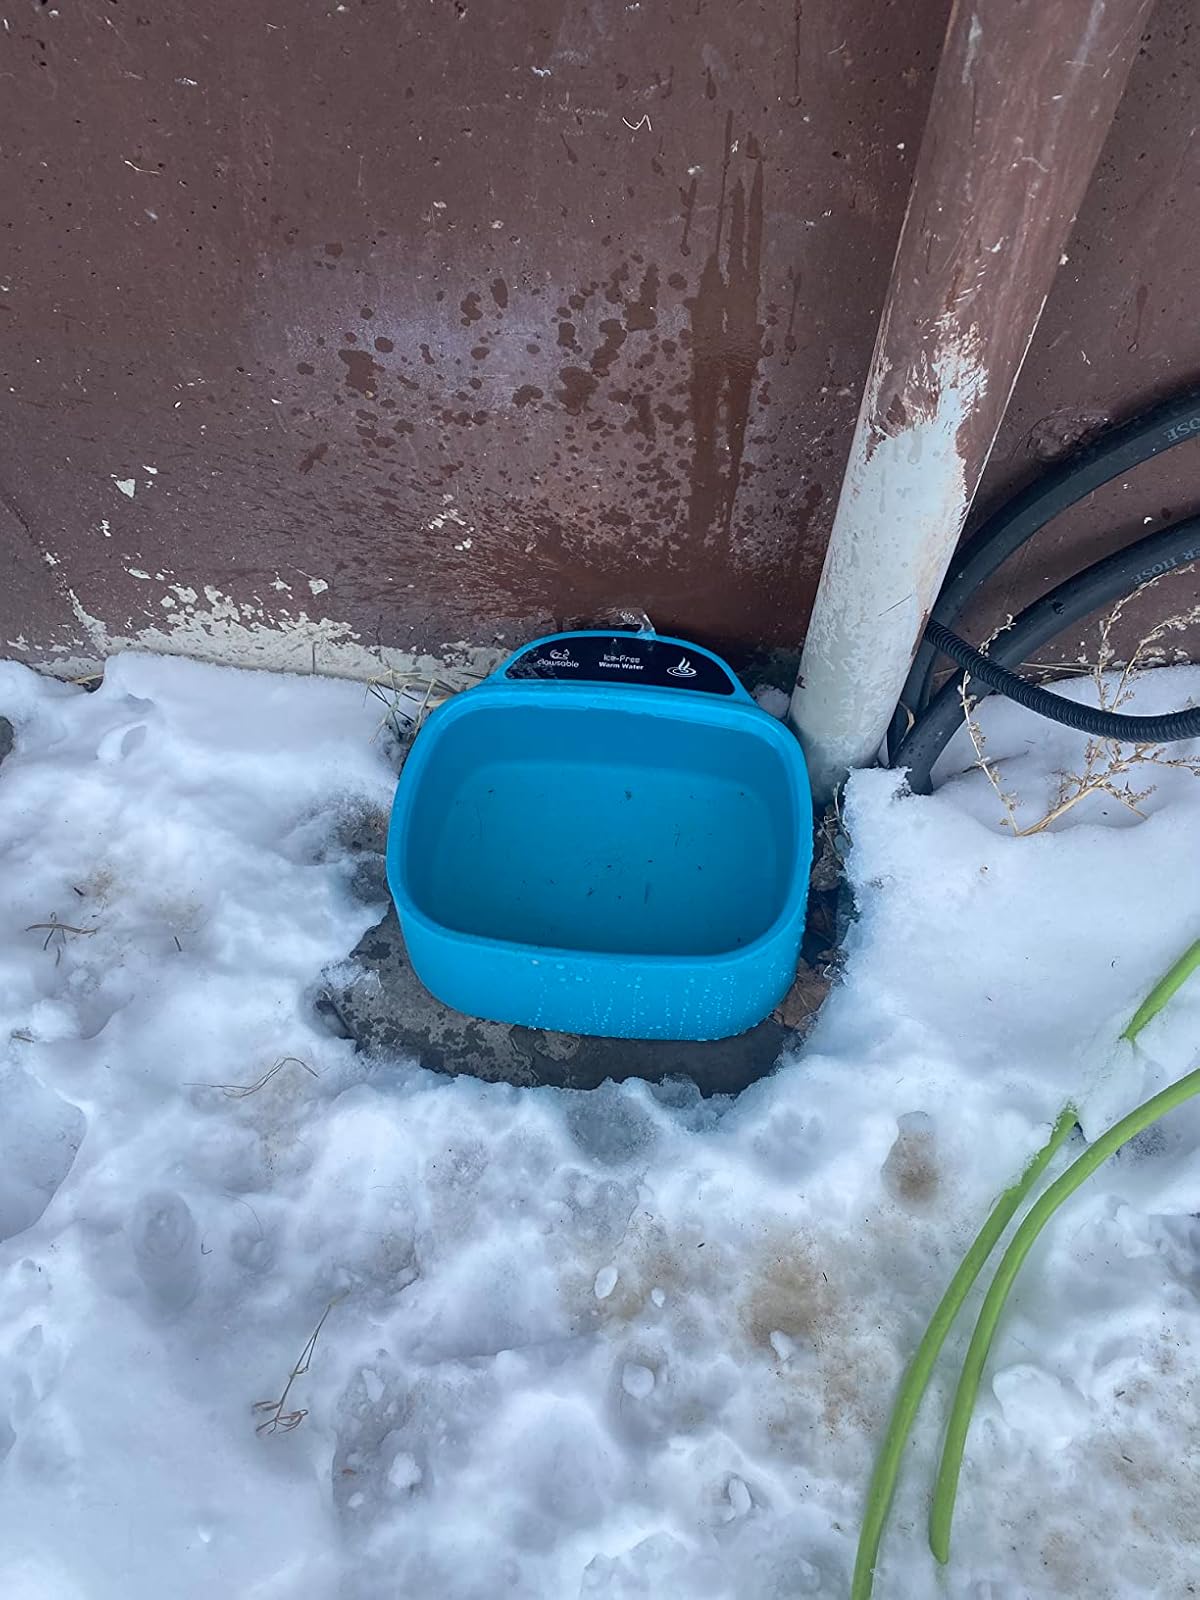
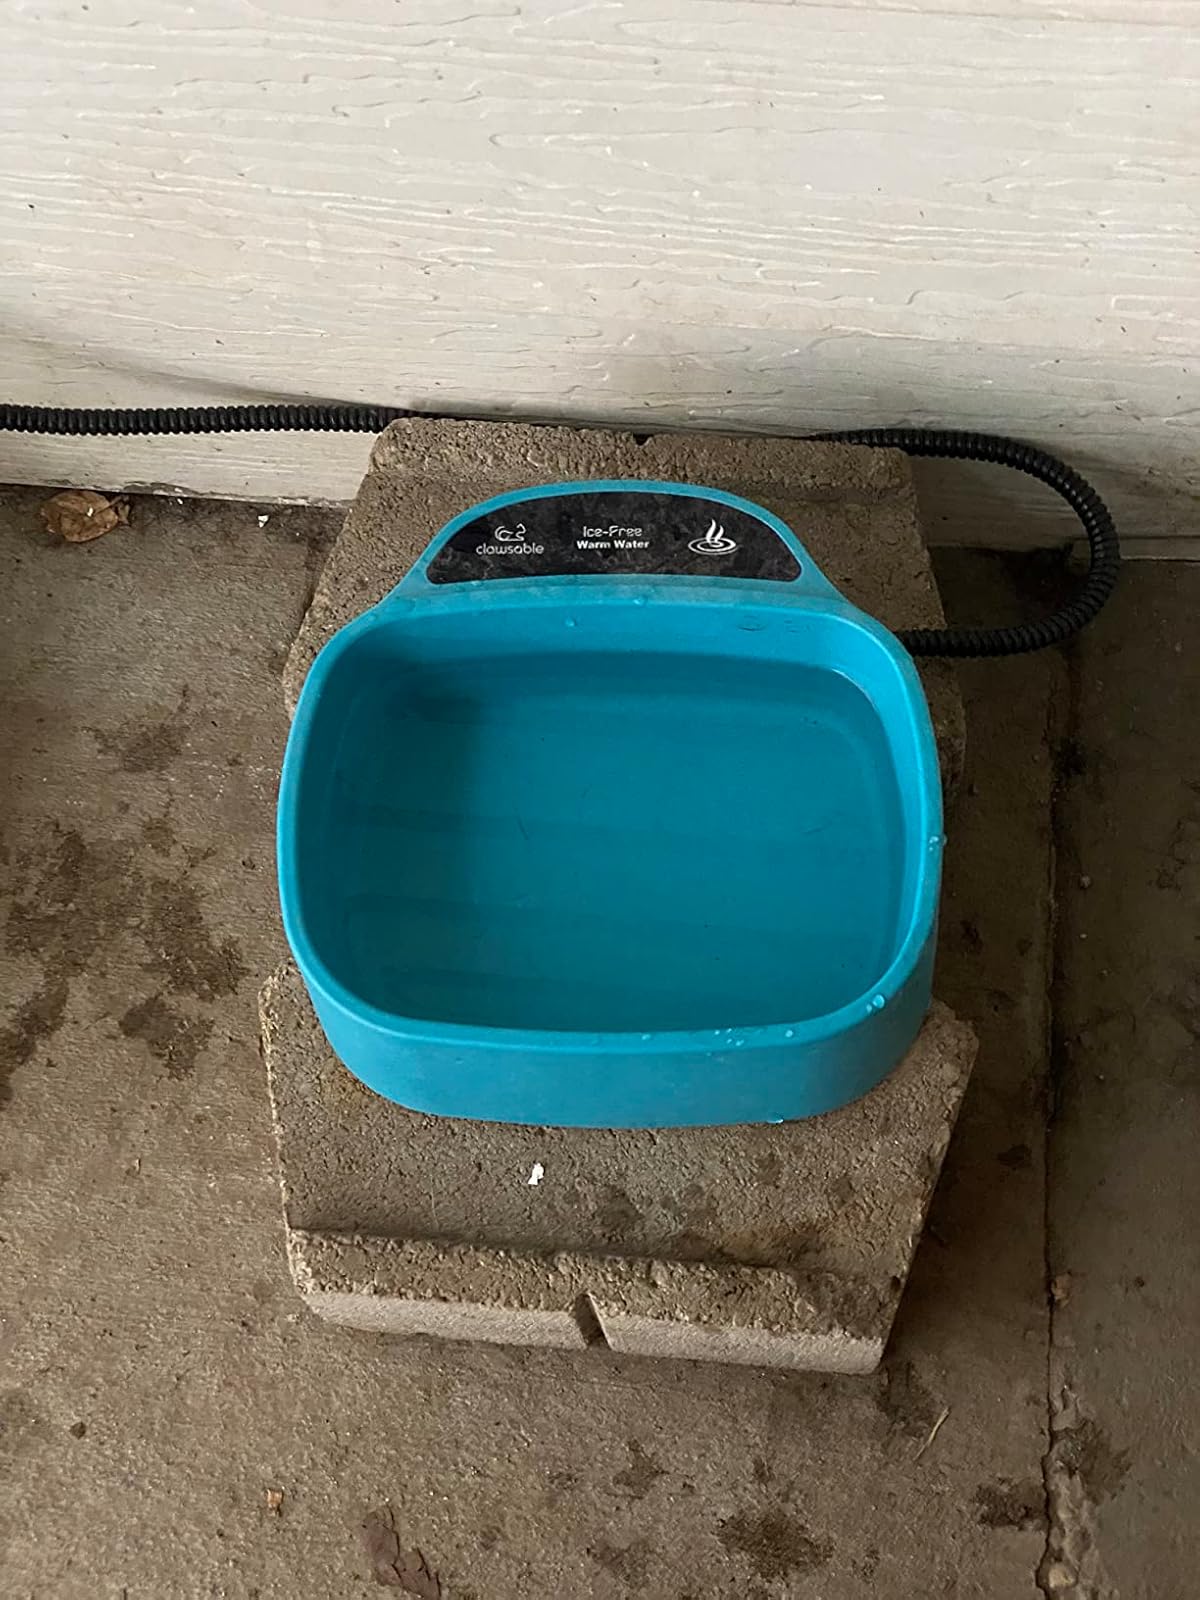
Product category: items_bowl
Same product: yes